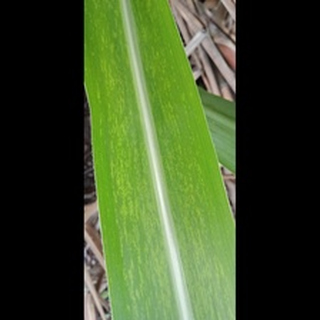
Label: sugarcane_mosaic